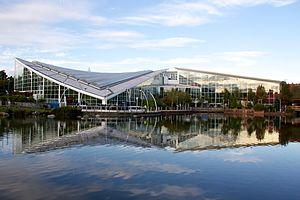
Center Parcs est une marque néerlandaise de villages de vacances et résidences de tourisme née aux Pays-Bas en 1968. Elle est portée en 2020 par 30 domaines, dont 24 sont opérés dans plusieurs pays européens par Center Parcs Europe, filiale du Groupe Pierre & Vacances-Center Parcs depuis 2003 et six au Royaume-Uni par Center Parcs UK, propriété de la compagnie américaine Brookfield Property Partners depuis 2015.